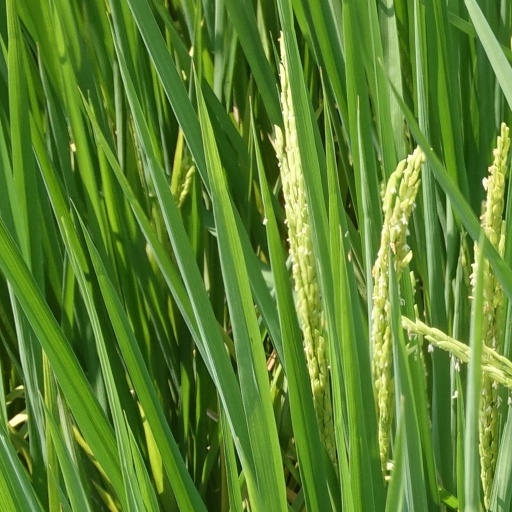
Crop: rice